SpaceX reusable launch system development program

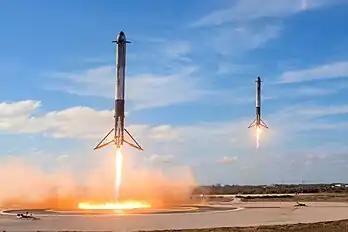
Falcon Heavy Side Boosters landing on LZ1 and LZ2 in 2018

Starting in January 2015, SpaceX positioned stable floating platforms a few hundred miles off the coast along the rocket trajectory; those transformed barges were called autonomous spaceport drone ships. On April 8, 2016, Falcon 9 Flight 23, the third flight of the full-thrust version, delivered the SpaceX CRS-8 cargo on its way to the International Space Station while the first stage conducted a boostback and re-entry maneuver over the Atlantic ocean. Nine minutes after liftoff, the booster landed vertically on the drone ship "Of Course I Still Love You", 300 km from the Florida coastline, achieving a long-sought-after milestone for the SpaceX reusability development program.